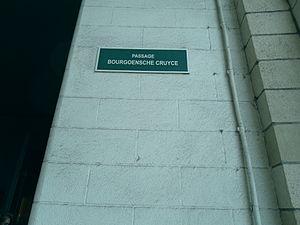
La réseau viaire de Bruges s'est développé autour de la ville historique, laquelle est restée complètement entourée de canaux jusqu'au XIXᵉ siècle. Séparée des municipalités environnantes, le centre-ville compte environ 380 rues et places.